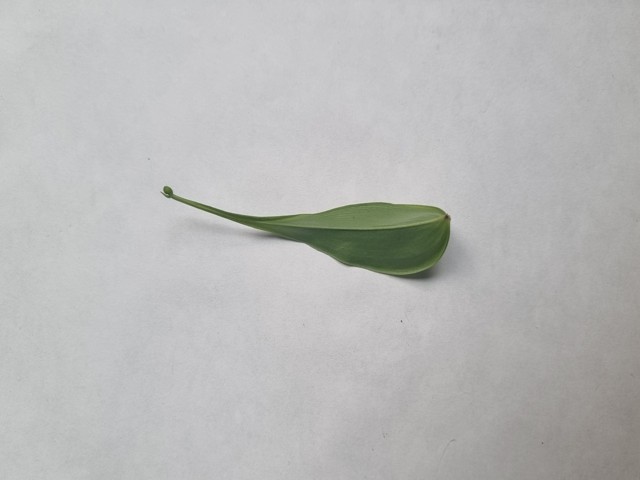
Plant: agnishika